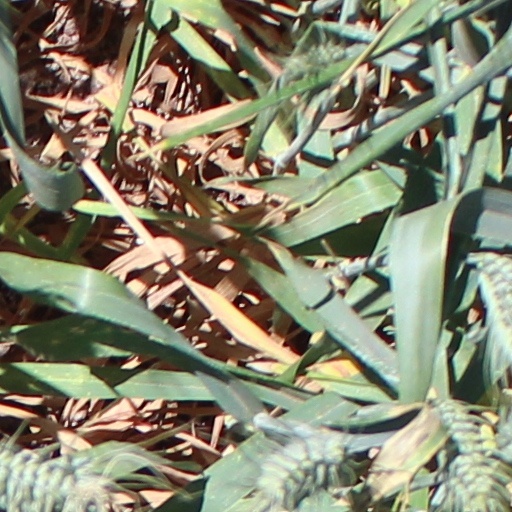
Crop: wheat